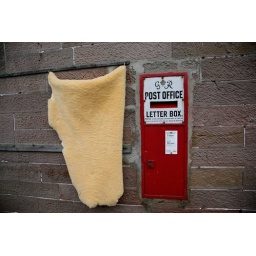
A red post office lette box in Loch Lomond, Scotland.